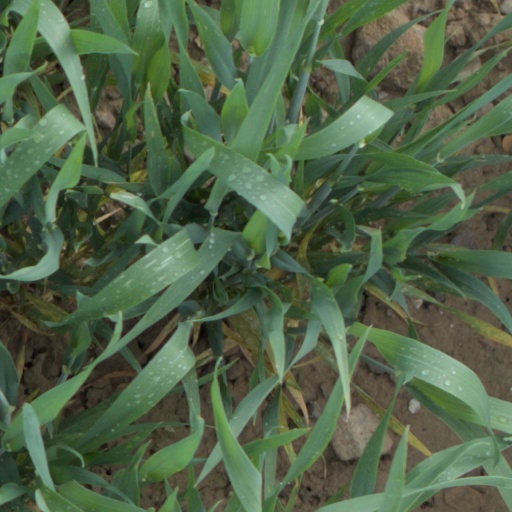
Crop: wheat